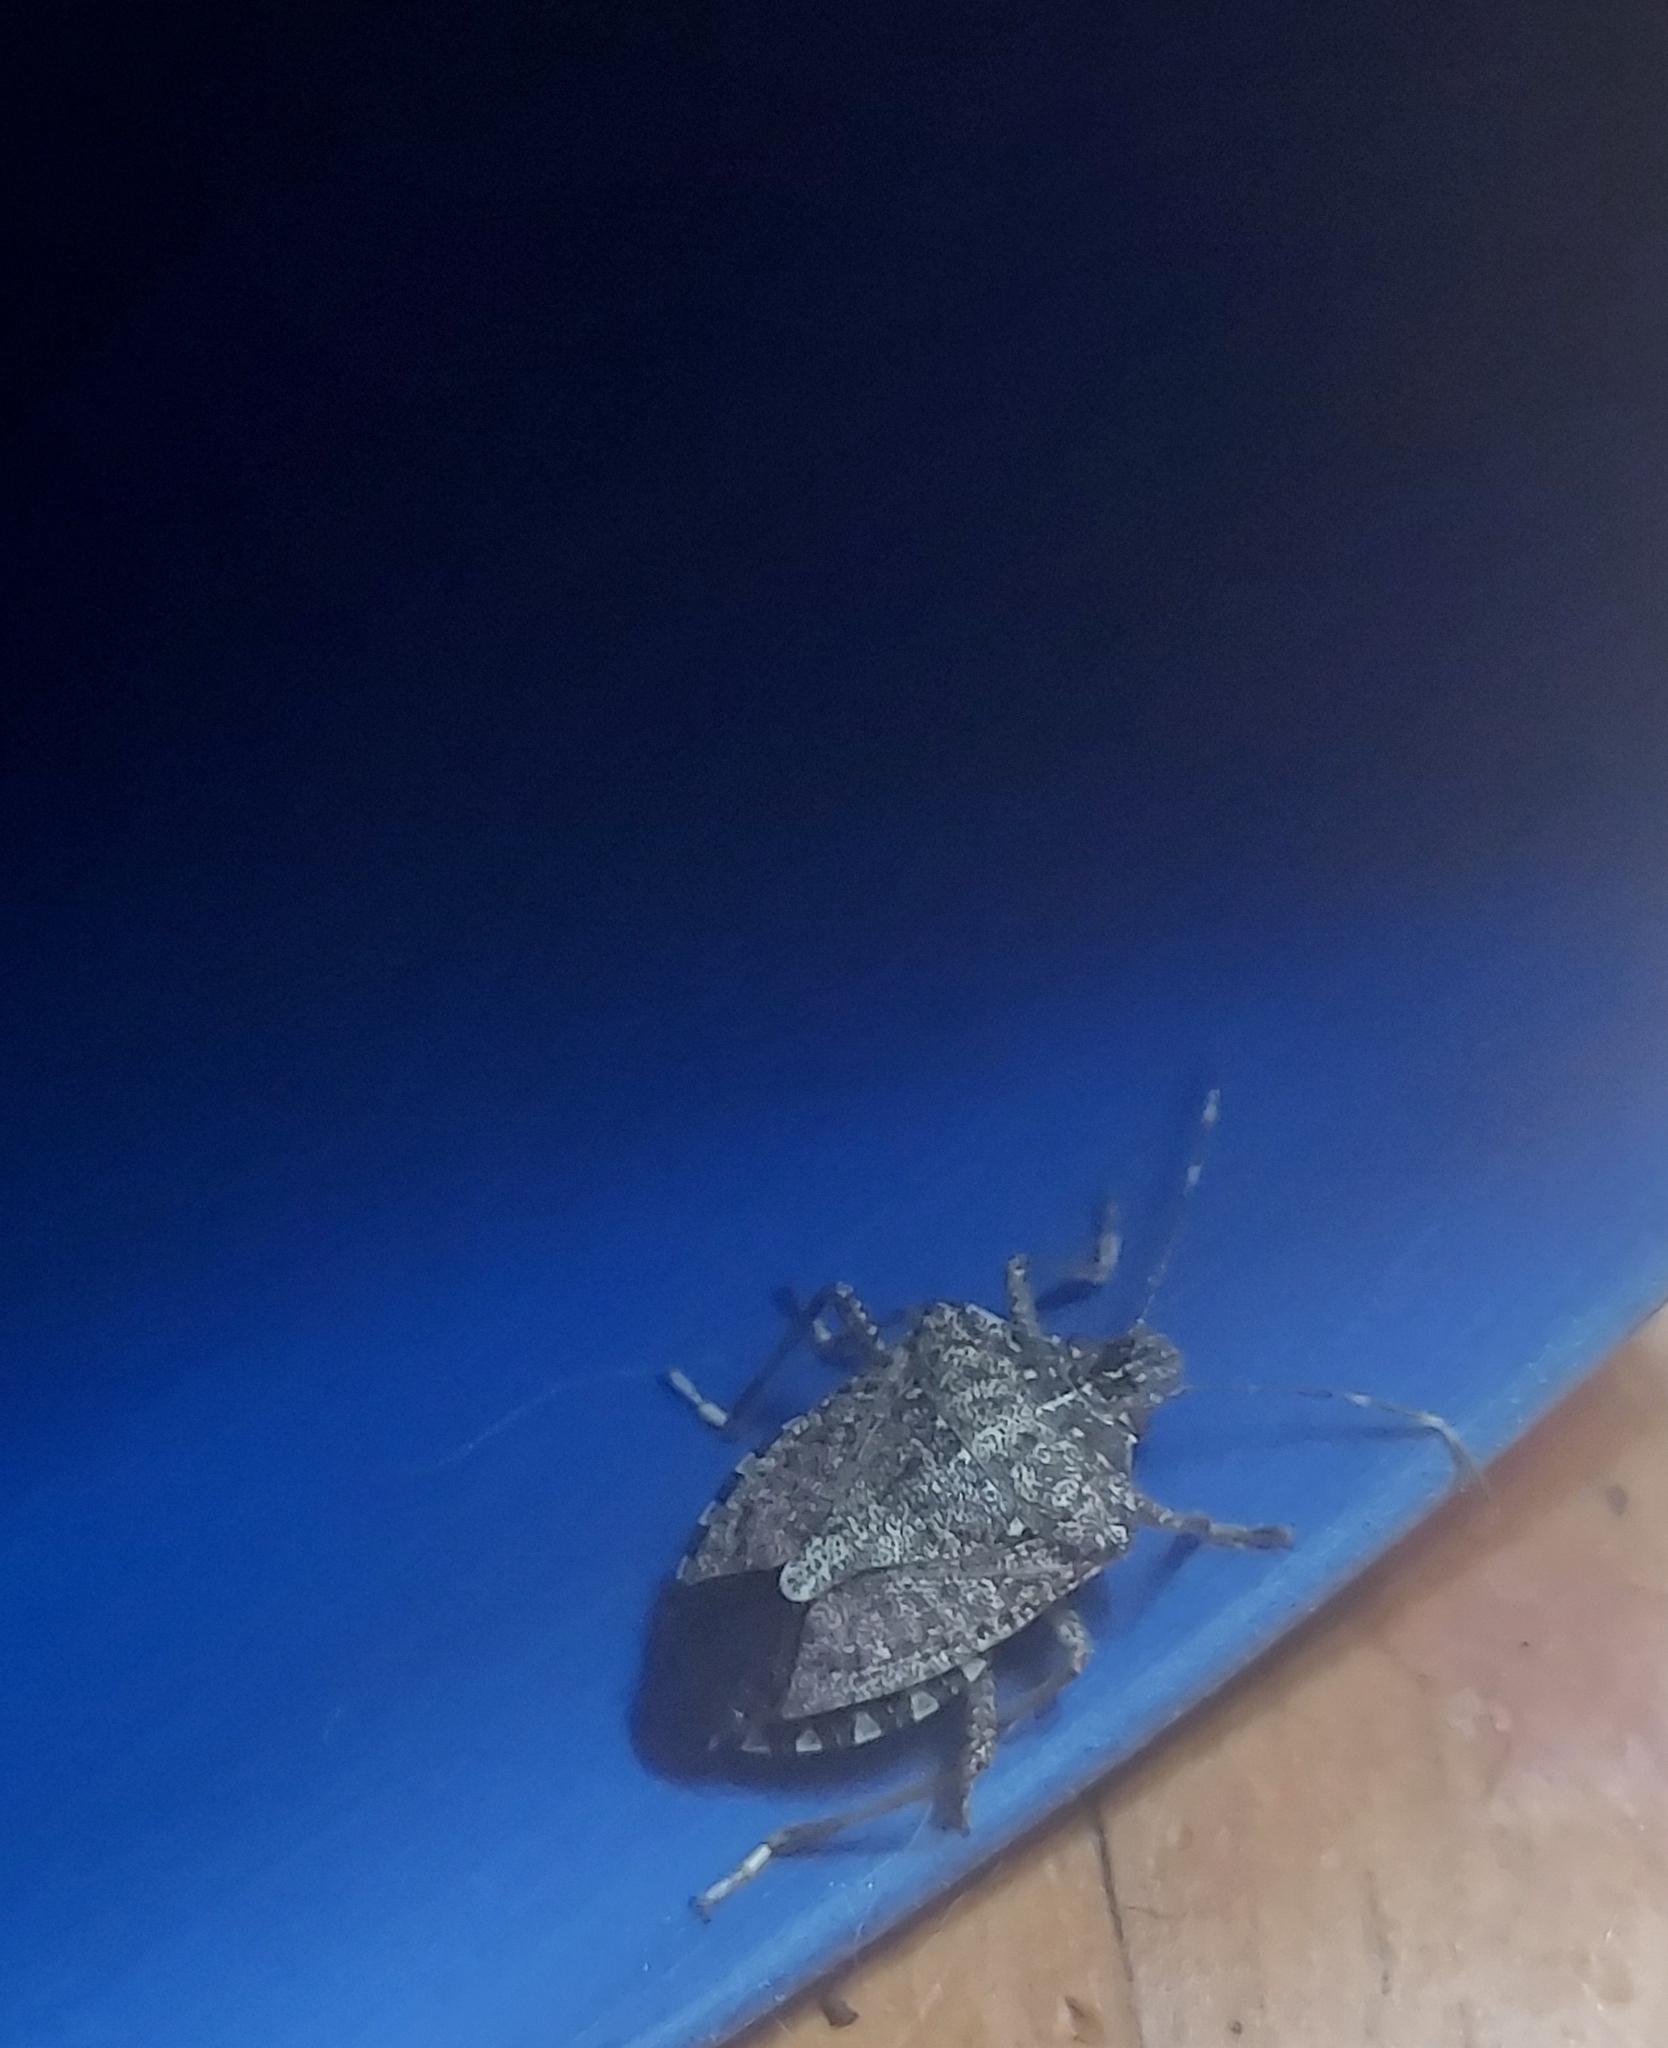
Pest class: stink_bug